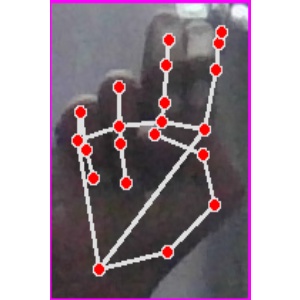
अक्षर: ह